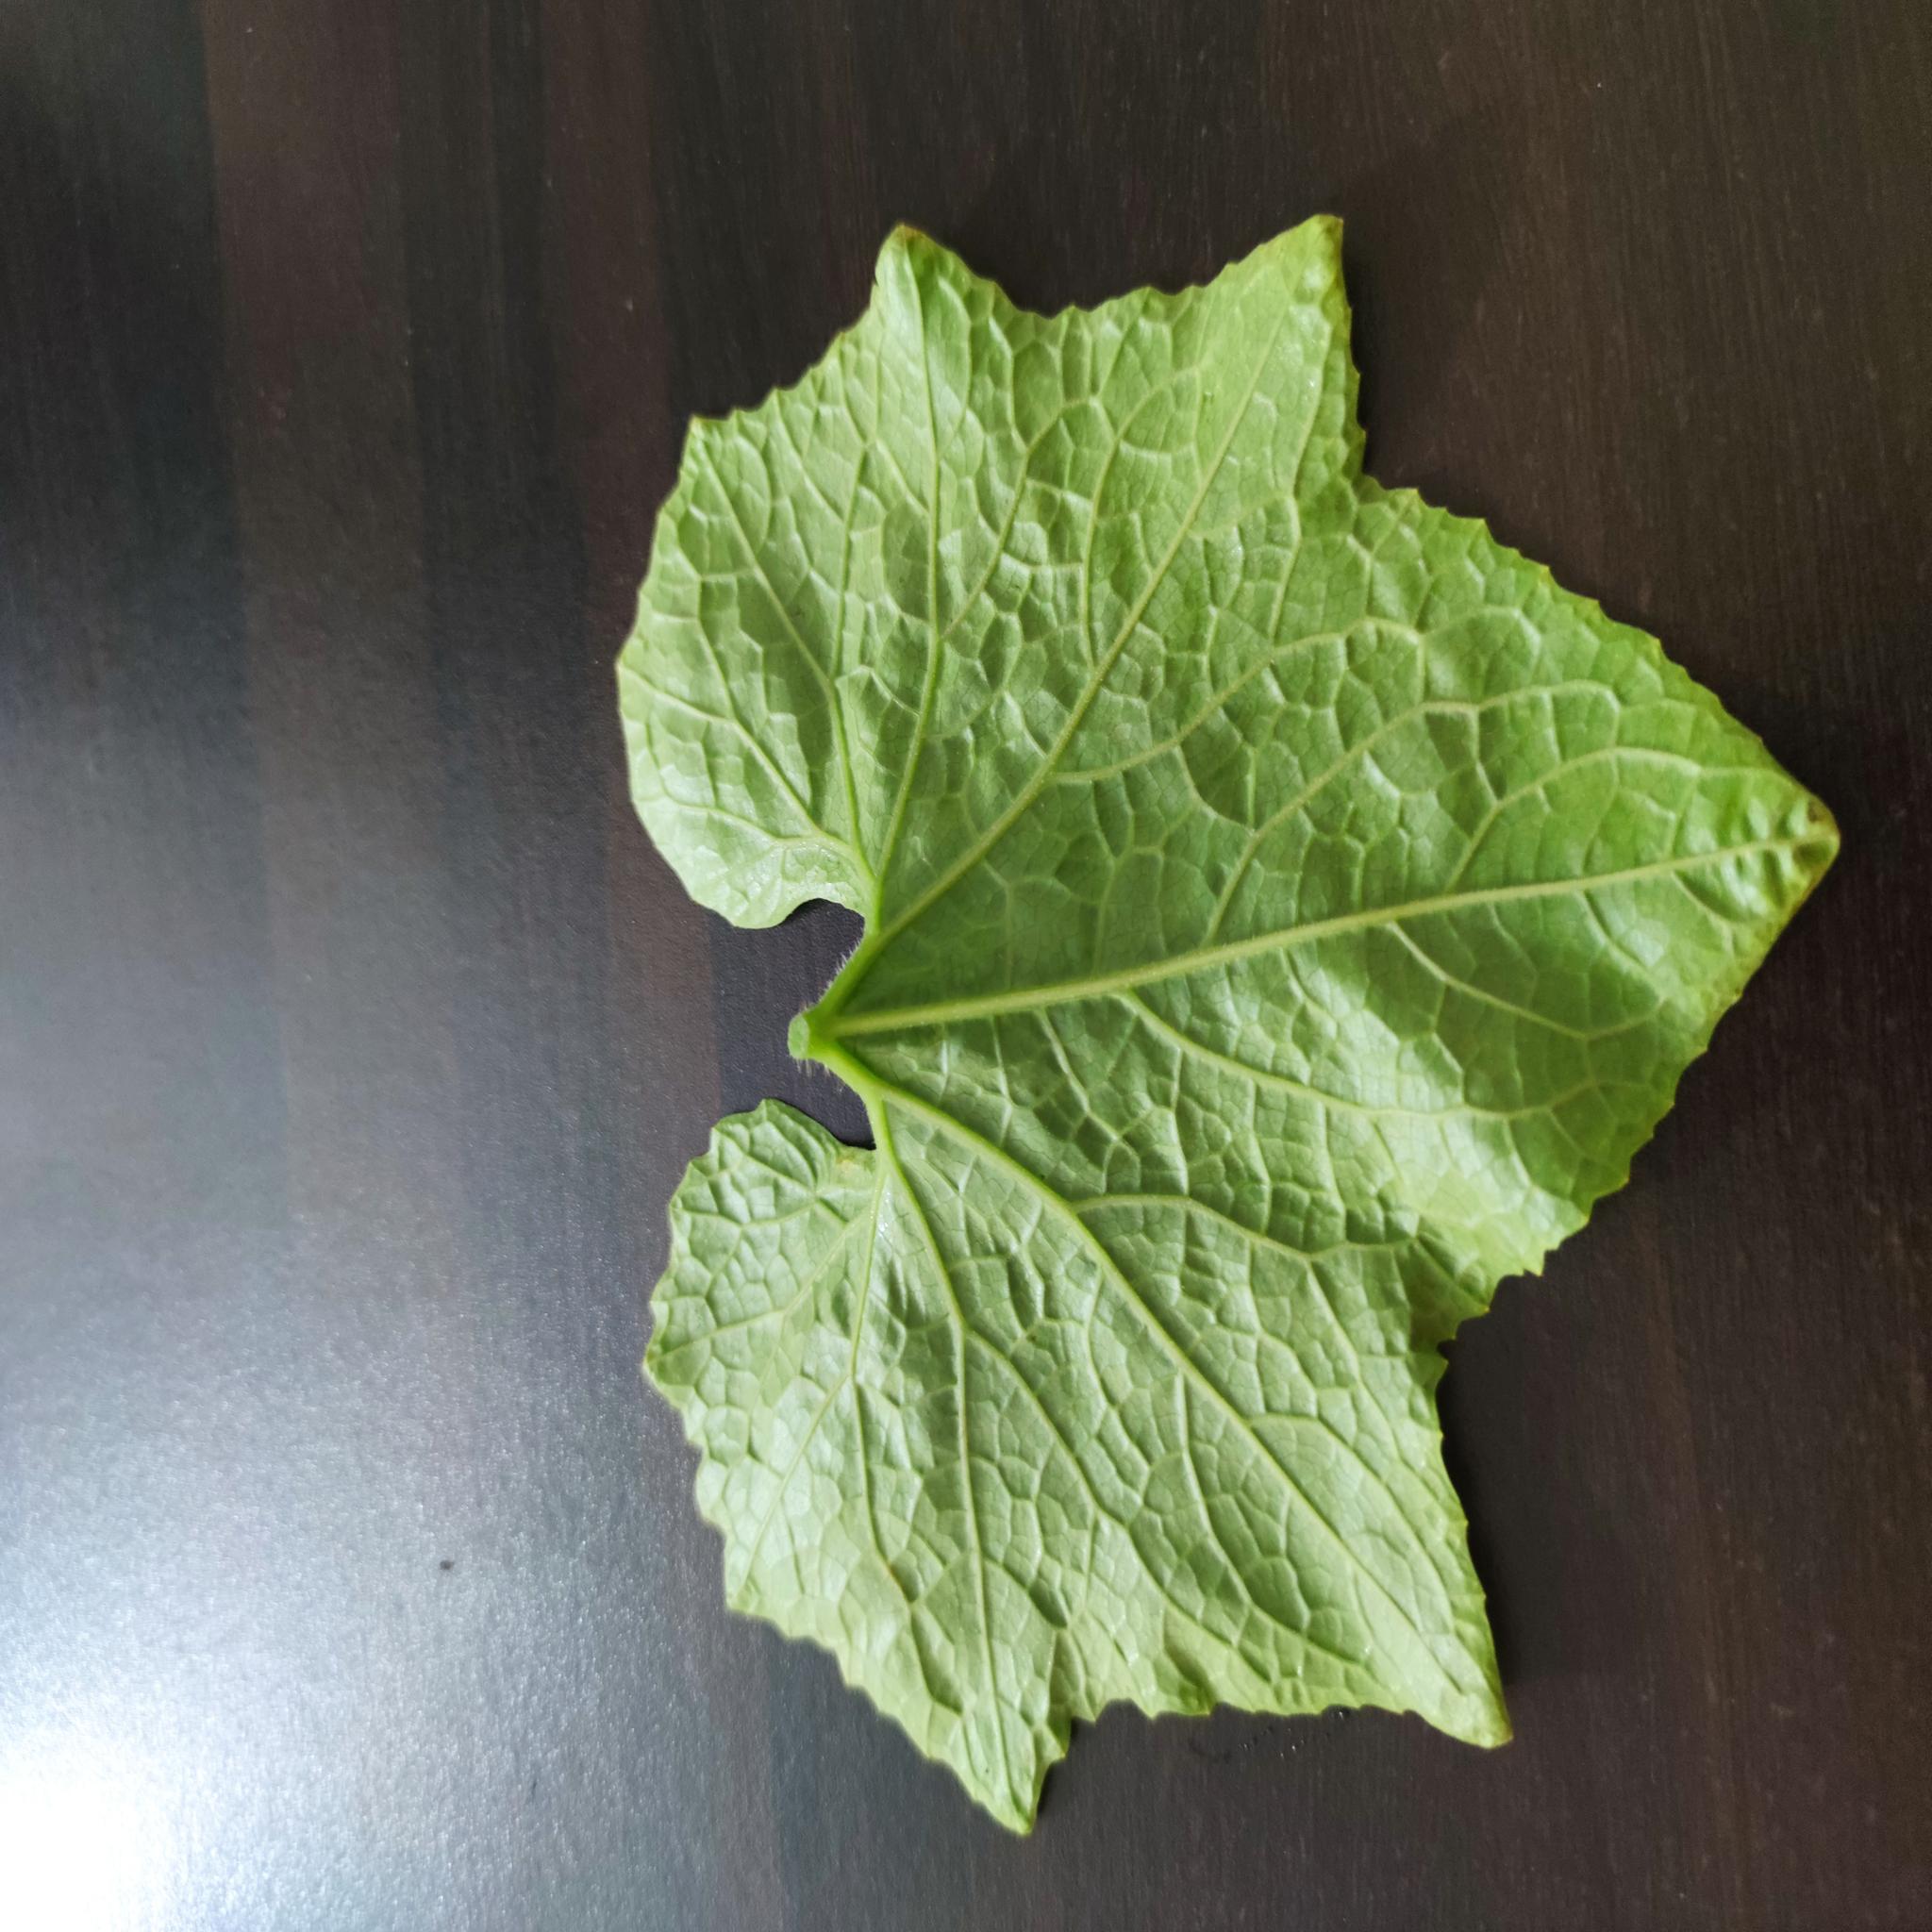
Label: Healthy